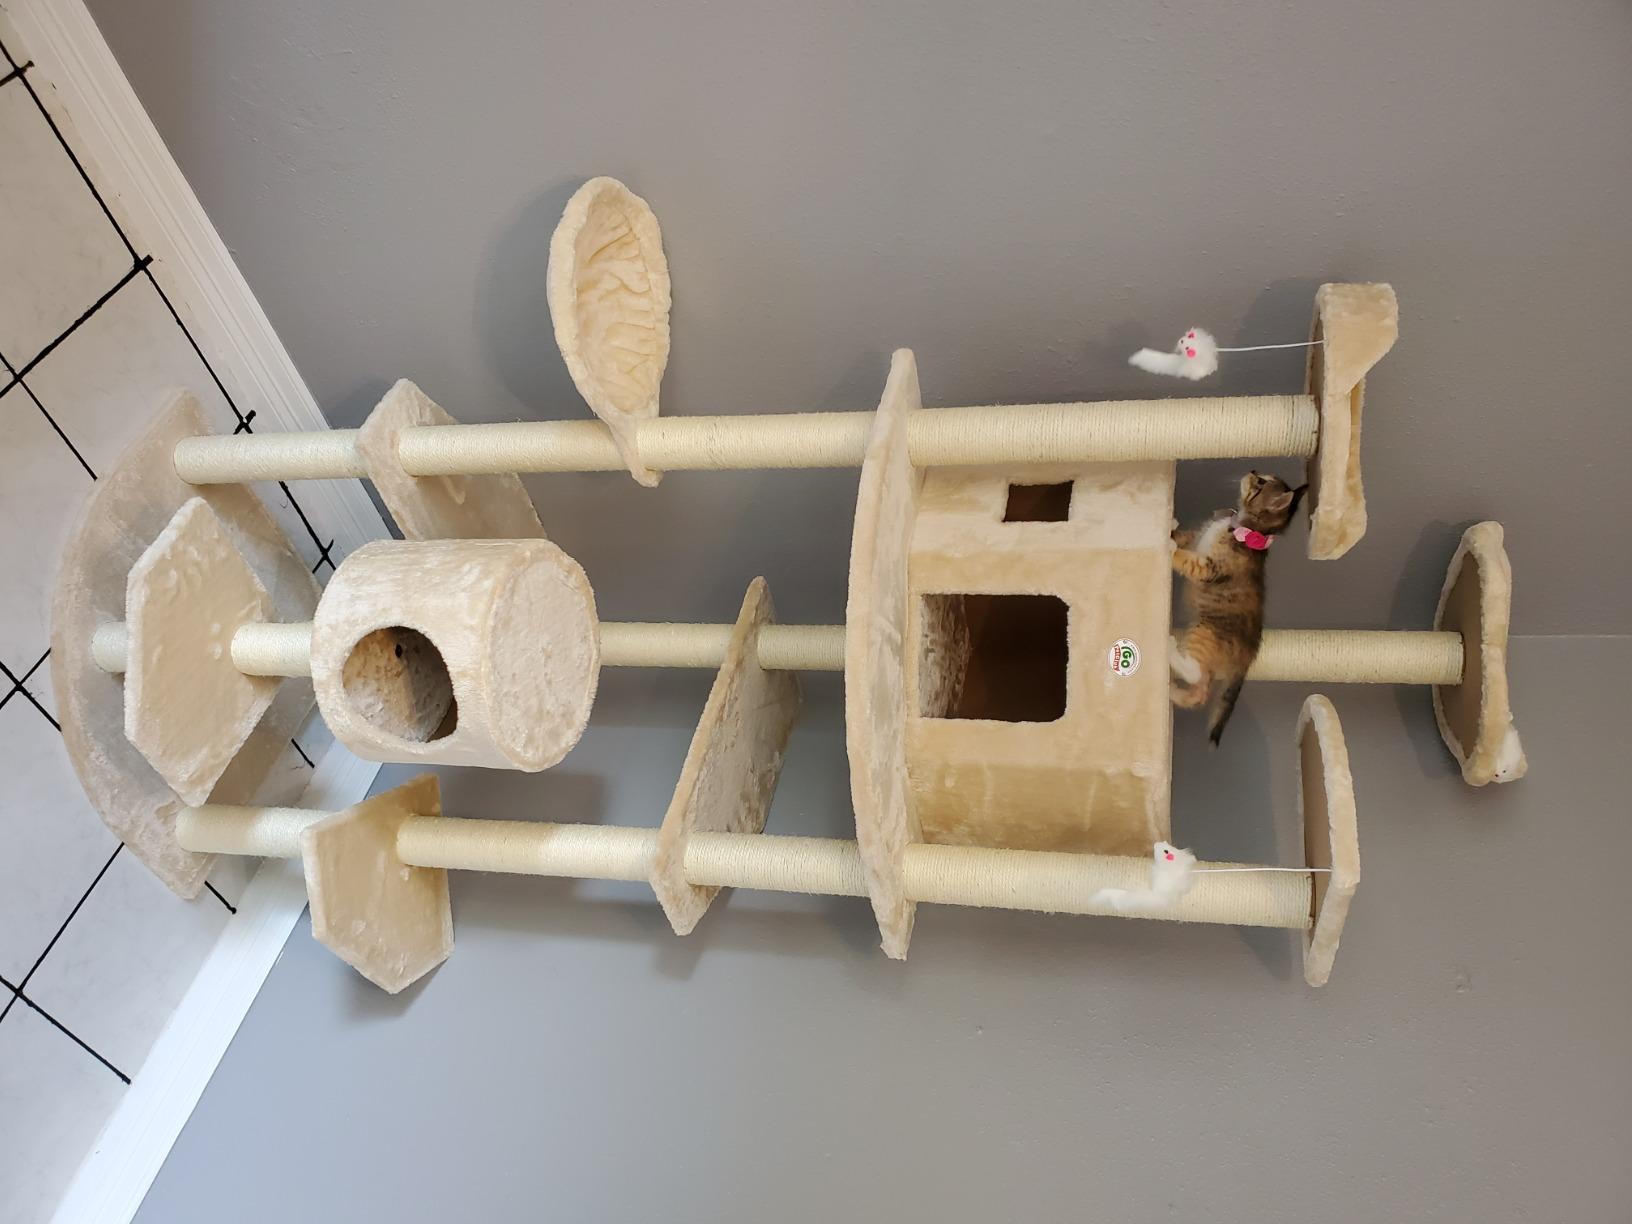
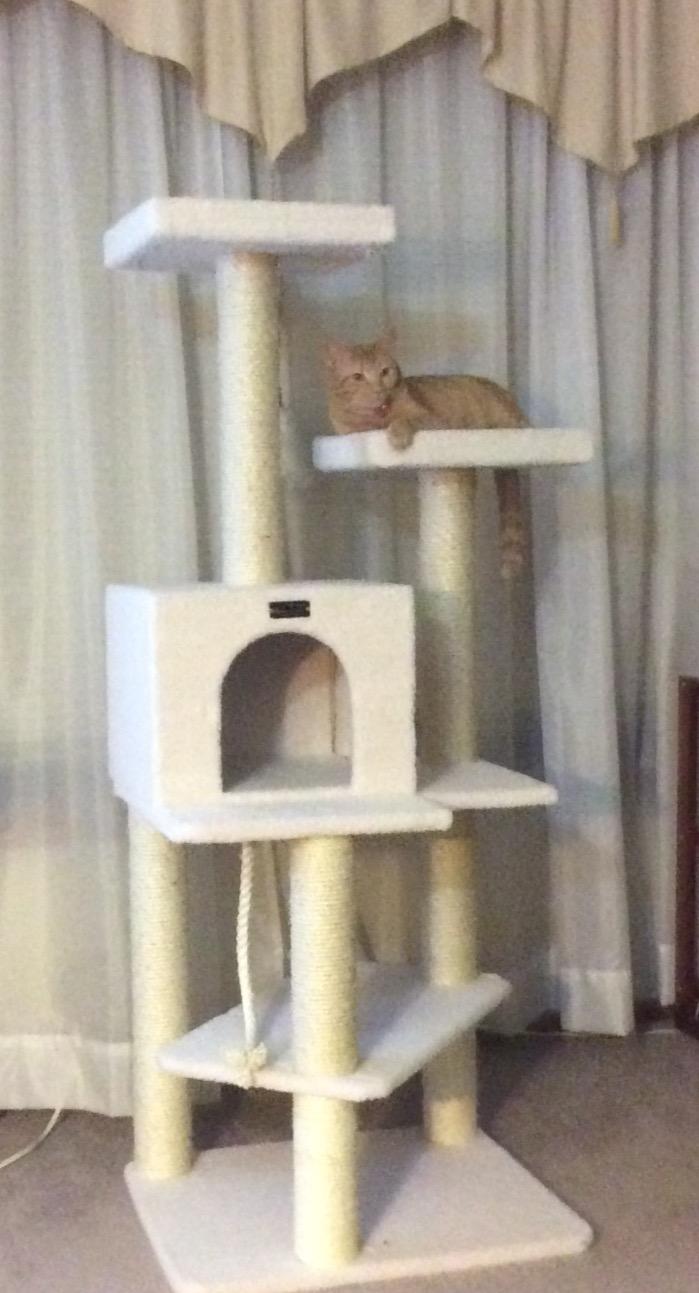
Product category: items_cat tree
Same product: no